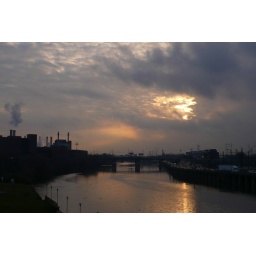
view from the walnut street bridge, looking south over the schuylkill river to the south street bridge